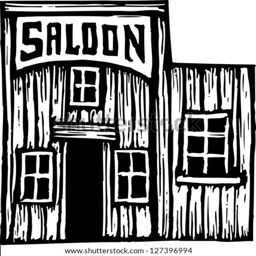
black and white vector illustration of a saloon